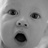
Emotion: surprise